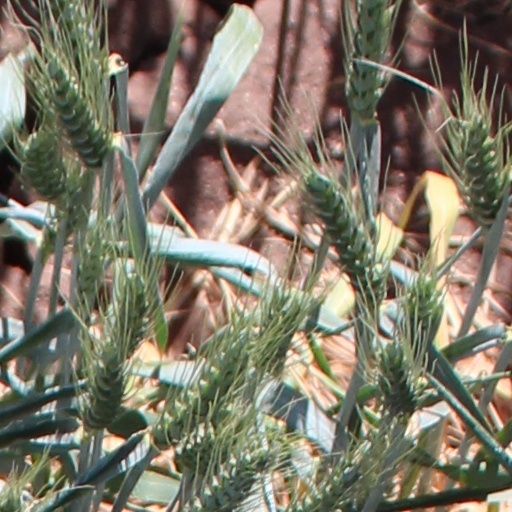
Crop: wheat